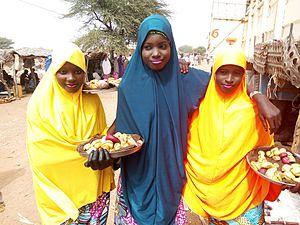
C'est une photo des jeunes filles vendeuses de la kola du village de Kassama (Région de Zinder en république du Niger). Elle montre à travers le maquillage et les l'accoutriment de ces jeunes filles combien est le jour du marché est important dans la tradition nigérienne This is an image from Niger